Refugee Nation

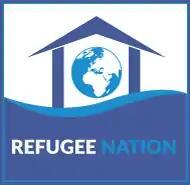
Logo of Refugee Nation

Refugee Nation is a 2015 proposal to create a new sovereign state to voluntarily resettle the world's refugee population to solve refugee crises. According to United Nations estimates, there were about 82 million refugees and internally displaced people in the world at the time of the proposal.